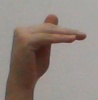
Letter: khaa